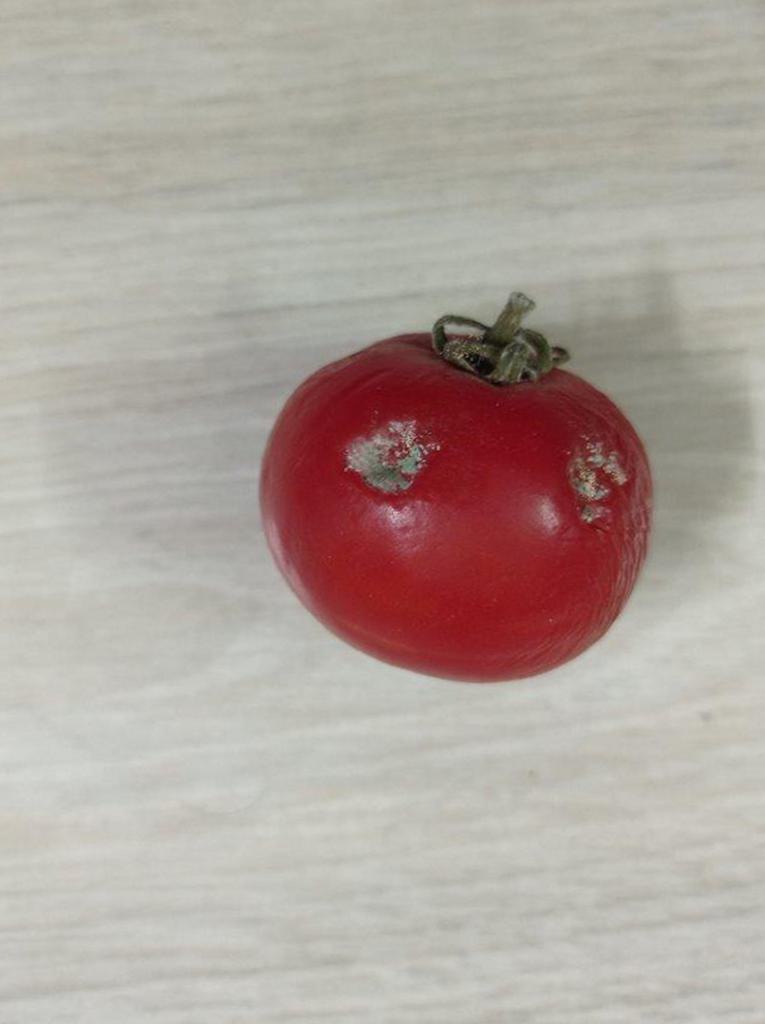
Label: Rotten